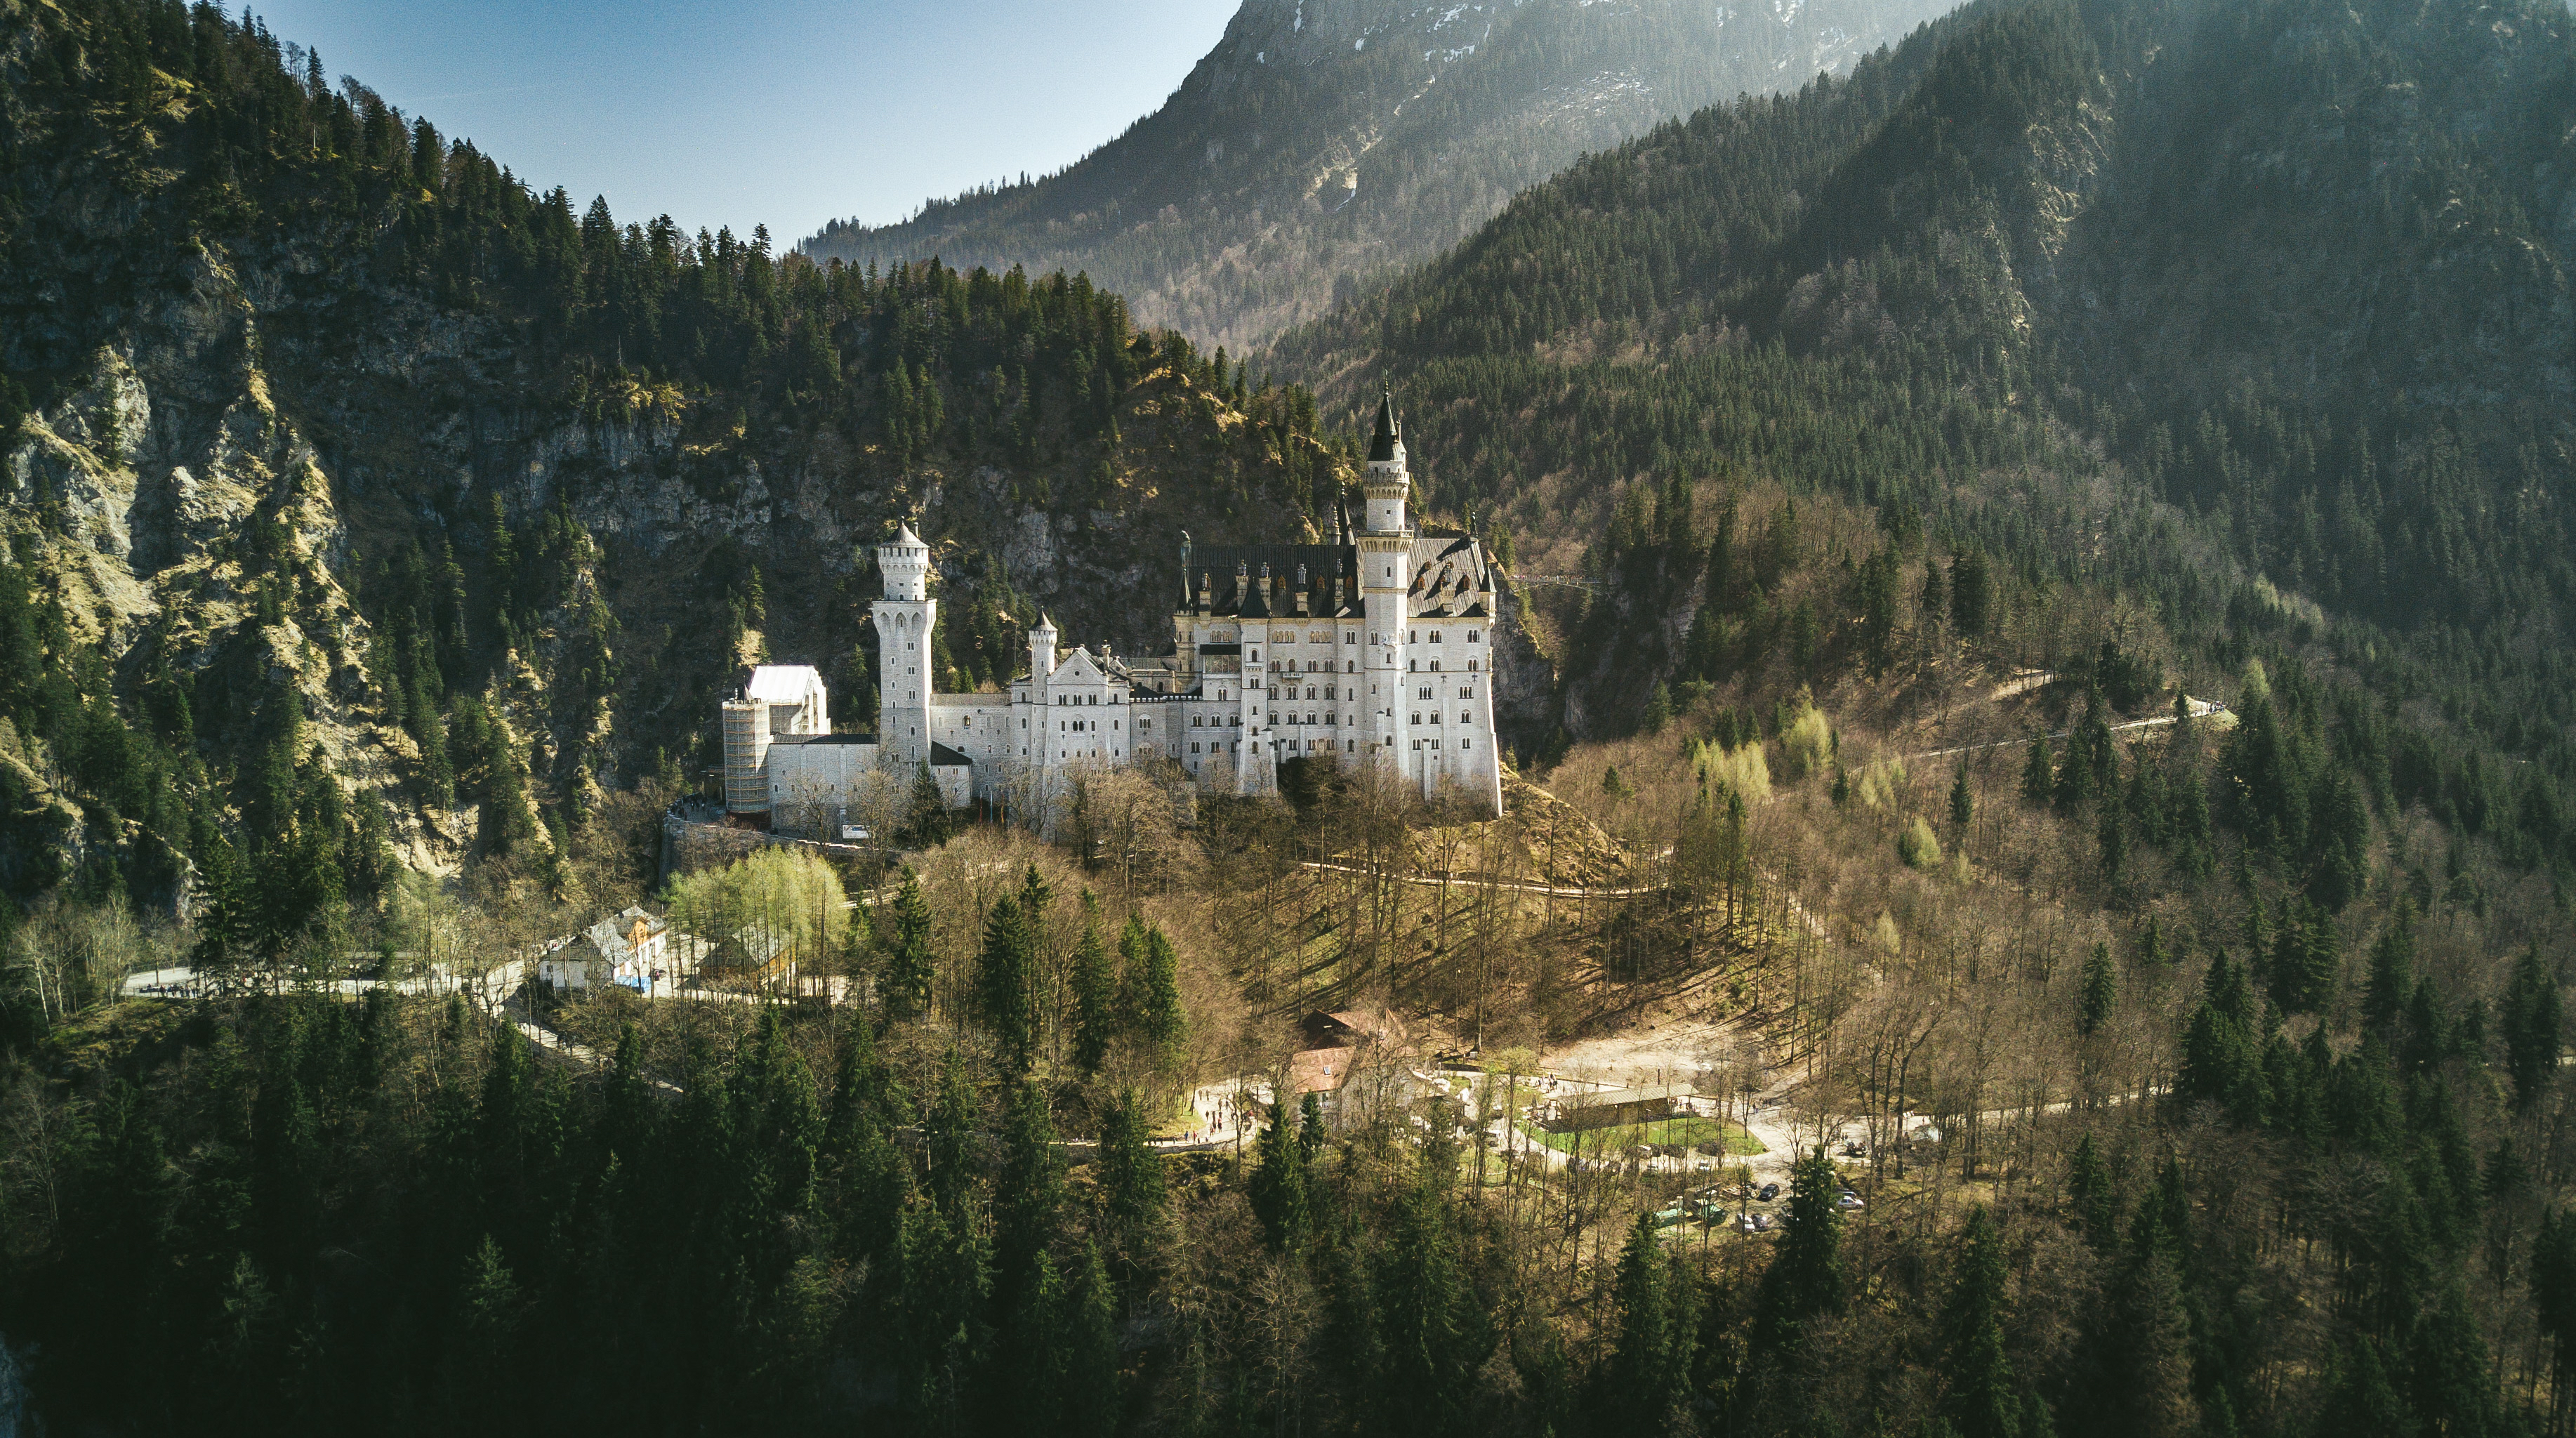
landscape, forest, mountain, hill, valley, mountain range, village, reflection, castle, alps, monastery, ravine, aerial photography, atmospheric phenomenon, mountainous landforms